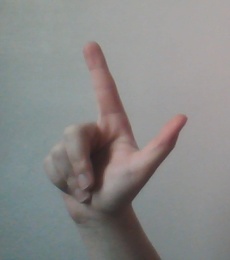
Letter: laam